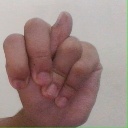
अक्षर: न